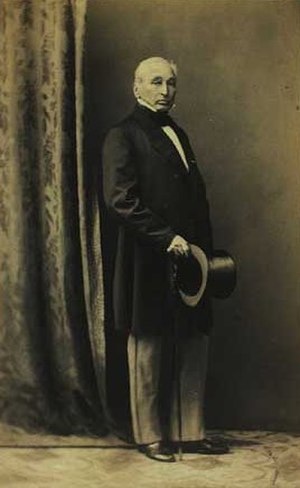
Benjamin Wolff
Foto: Peter Most 1862
Benjamin Wolff var en dansk godsejer og samler, far til H.C.T. og Gerner Wolff-Sneedorff.